Puerto Rico

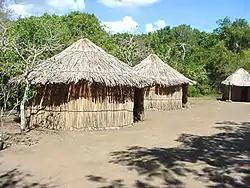
A 20th-century reconstruction of an 8th-century Taíno village, located at the spot in which their remains were discovered in 1975, in the aftermath of Hurricane Eloise

The history of Puerto Rico began with the settlement of the Ortoiroid people before 430 BC. At the time of Christopher Columbus's arrival in the New World in 1493, the dominant indigenous culture was that of the Taínos. The Taíno people's numbers went dangerously low during the later half of the 16th century because of new infectious diseases carried by Europeans, exploitation by Spanish settlers, and warfare.